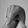
ASL letter: Q